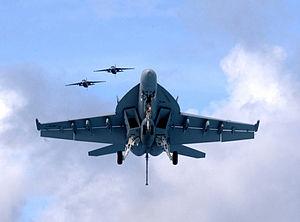
La crosse d'appontage est un système installé sur les avions embarqués sur des porte-avions. Il s'agit d'une sorte de crochet fixé sous la partie arrière de l'avion, destiné à accrocher un brin d'arrêt lors de l'appontage pour permettre un arrêt sur une très courte distance.